Memorial (novel)

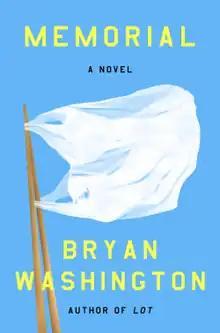
First edition cover

Memorial is the debut novel by Bryan Washington. It was published by Riverhead Books on October 27, 2020, to acclaim from book critics.